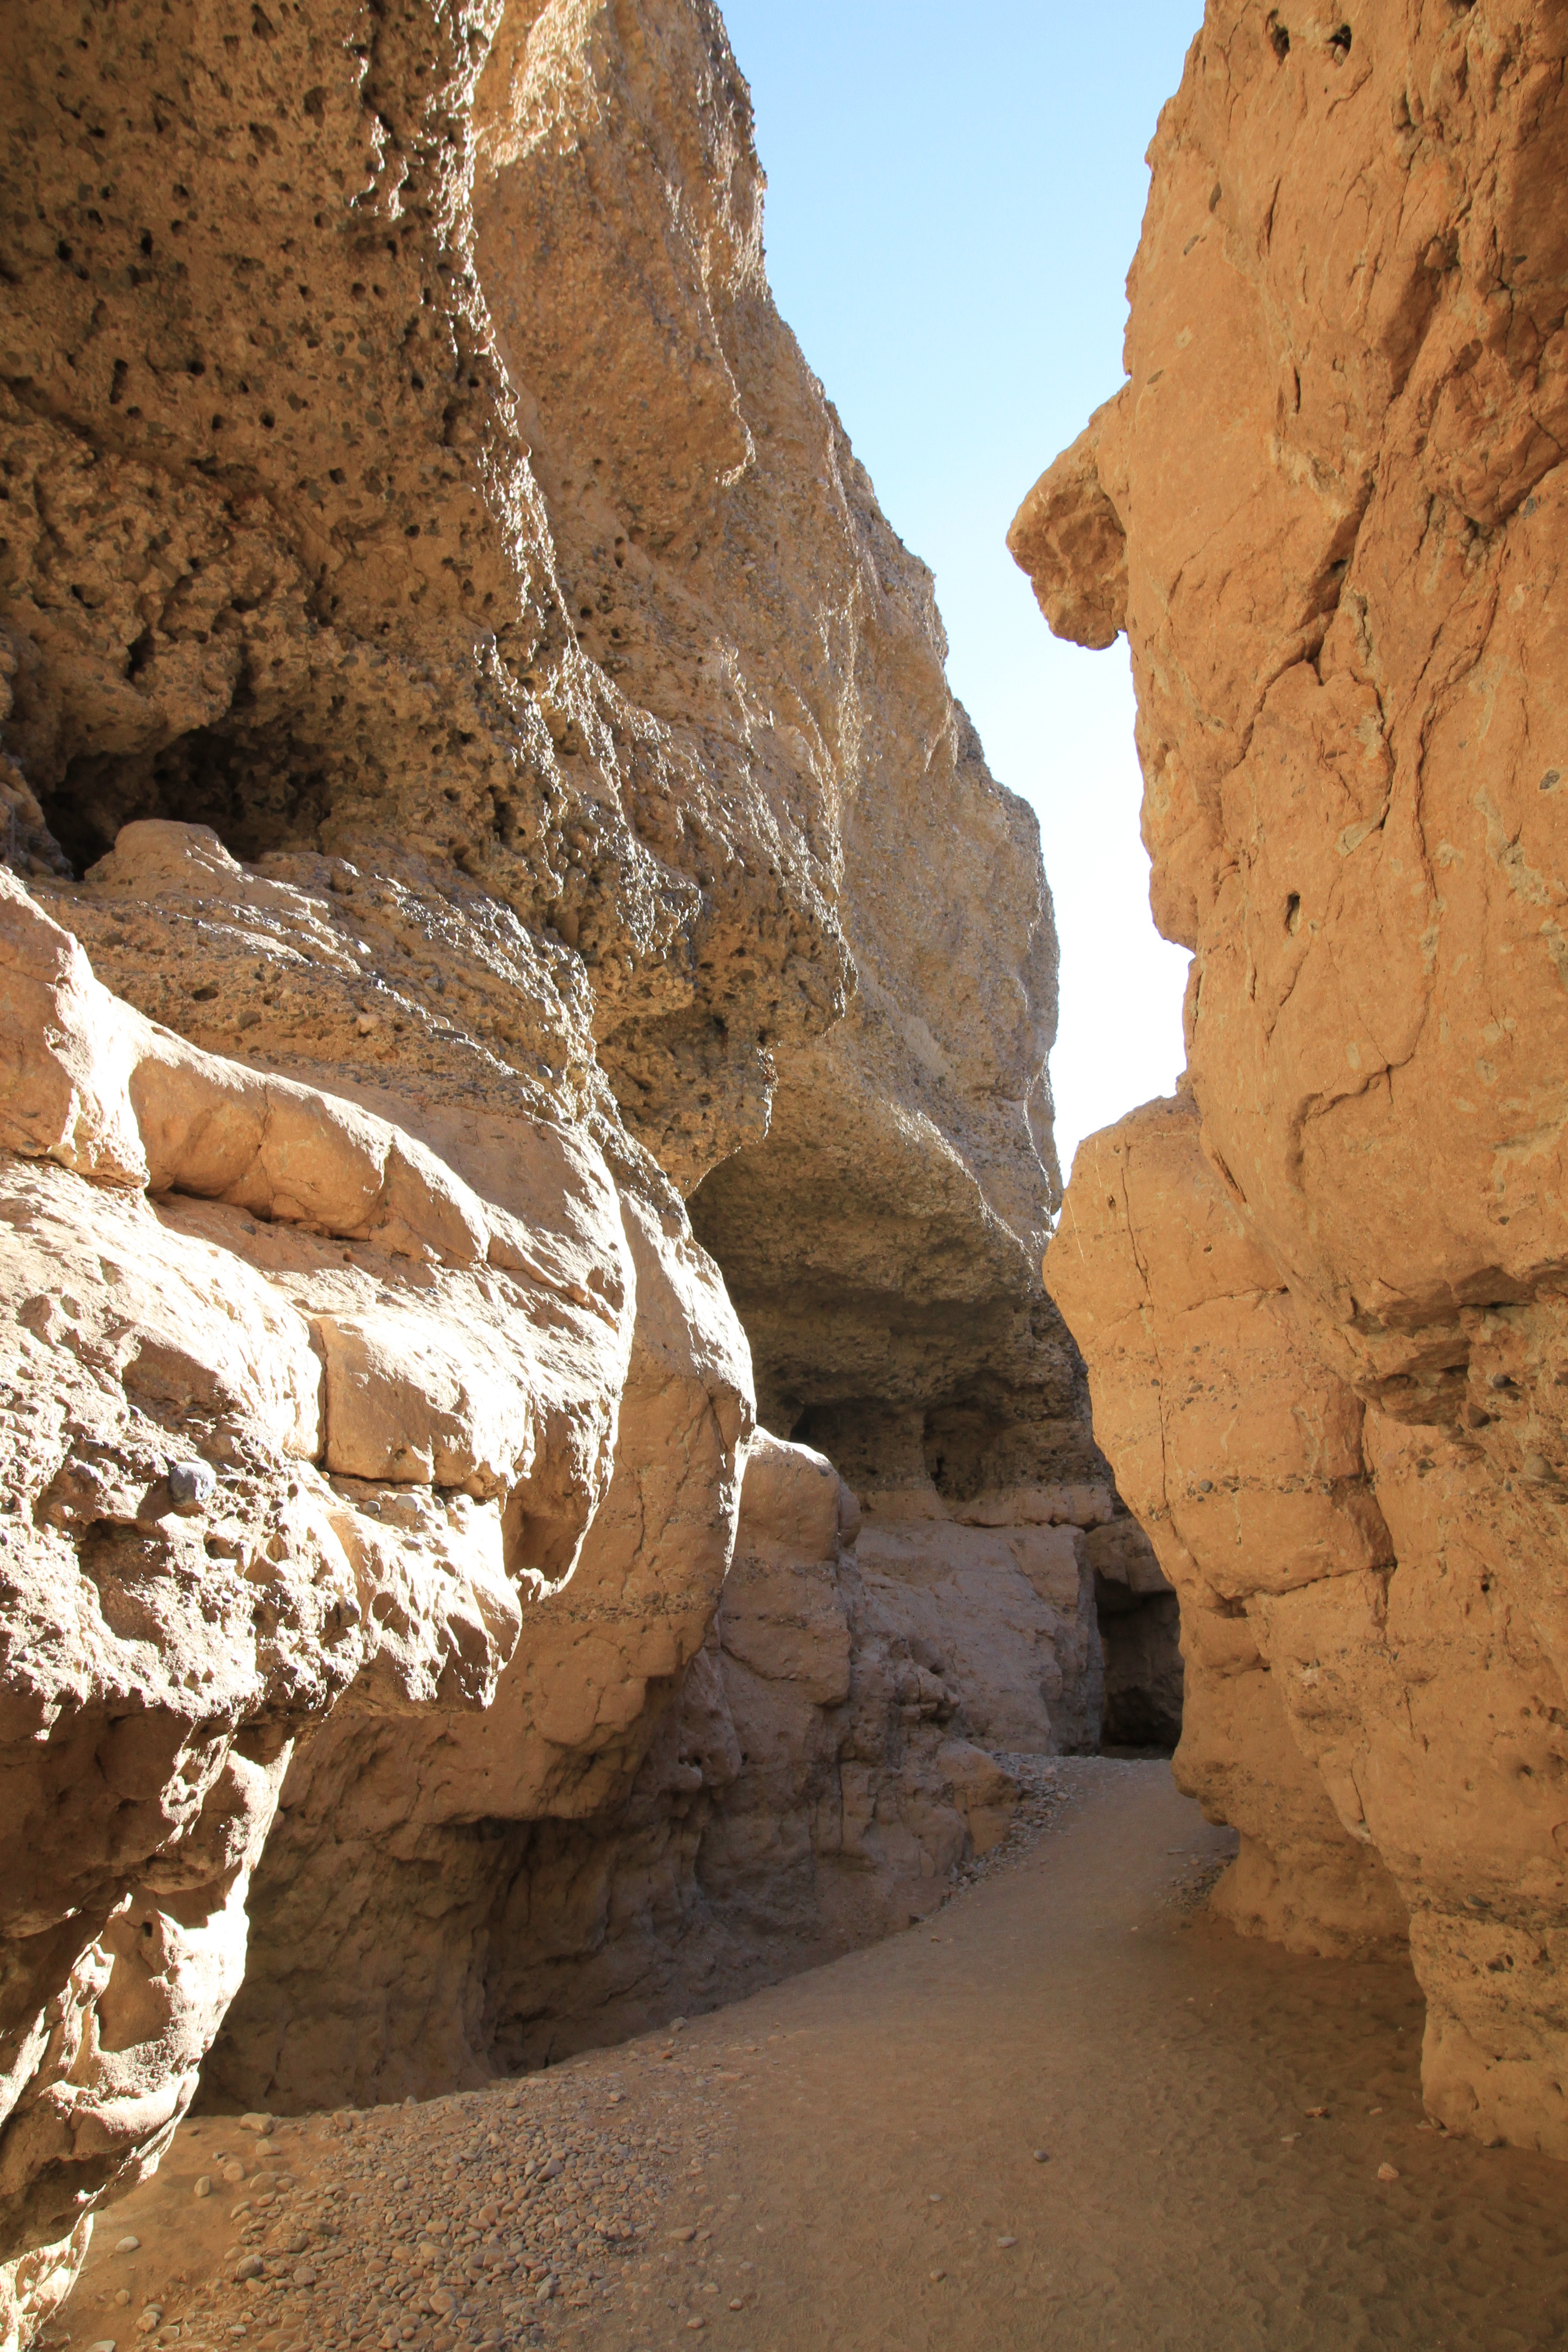
landscape, path, rock, trail, valley, formation, cliff, arch, canyon, terrain, material, geology, temple, loneliness, badlands, away, wadi, landform, natural arch, ancient history, geographical feature, enge